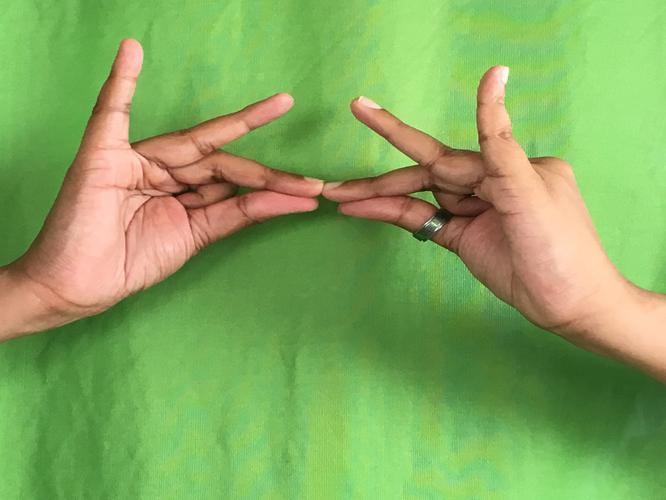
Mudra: Sakata
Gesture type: double_hand